Senoi

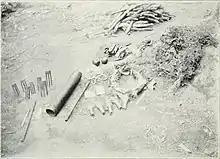
Objects such as comb, necklace, ear-rolls, and other objects of attire, with fruits and musical instruments are deposited on a Senoi woman's grave on behalf of the deceased's soul. Perak River, 1906.

Nuclear families, which own jungle fields; although unstable, are the main form of family in Senoi society. Couples usually slowly and informally move on to a permanent relationship that does not involve any complicated wedding ceremonies. However, in many communities, people have departed from old traditions, they carry out weddings like the Malays, practice dowry for the bride. Family ties in the northern and central Senoi people are concentrated within specific river valleys. Marriages between close relatives are prohibited but marriages among the kinsmen are preferred. In southern indigenous communities, marriages take place within a village or local area, even with cousins. The newlyweds live alternately with the parents of the wife and husband until they have their own housing. Divorce is also common, often even after a long period of time living together. Children and parents decide together where the children will live after their parents divorce, or whichever parent will support the child.